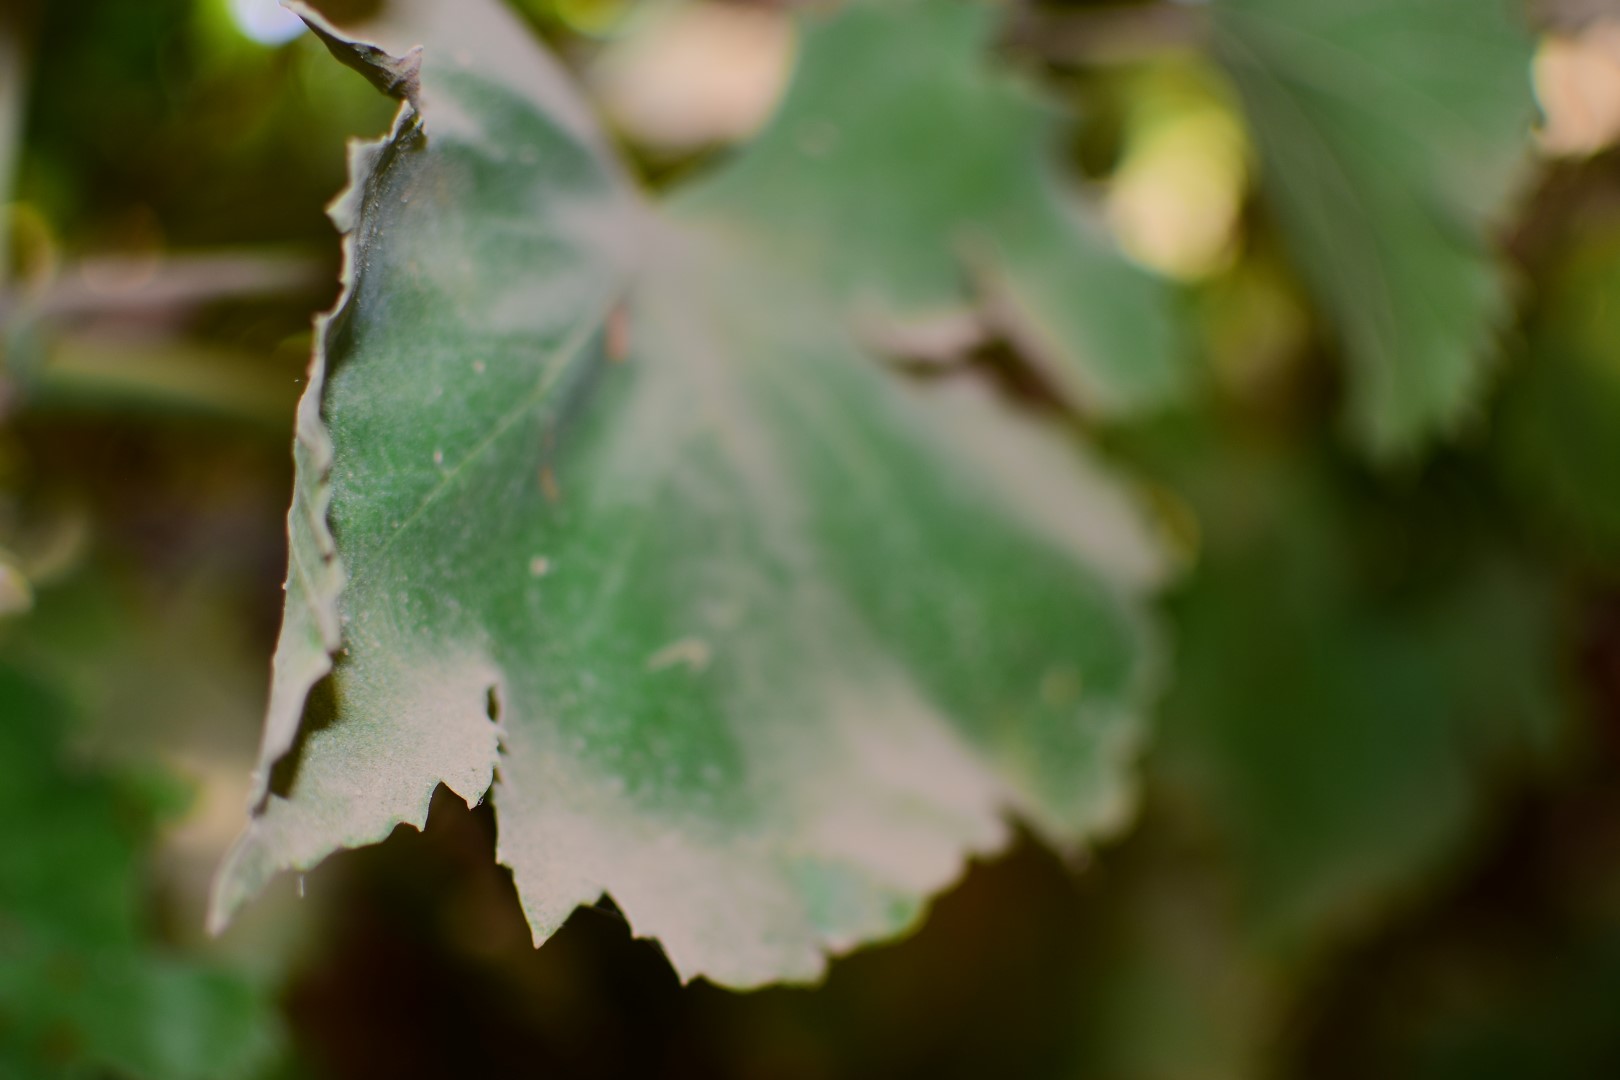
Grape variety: Kamali